Laz Díaz

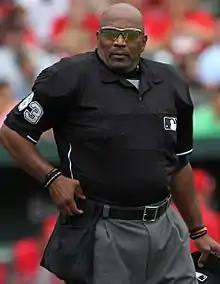
Díaz in 2011

During a game on May 30, 2012, Díaz got into an unusual argument with New York Yankees catcher Russell Martin. According to Martin, Díaz punished the catcher for disputing the strike zone by not letting him throw new baseballs out to the pitcher (a preference of Martin's) and claiming that this ability had to be "earned". MLB Executive VP for Baseball Operations Joe Torre spoke to Díaz and Martin about the incident, but Martin said he did not expect any disciplinary action for either man.